Andriy Bal

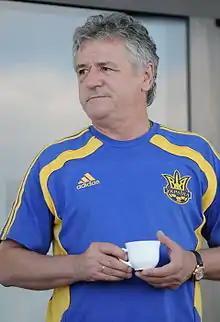
Bal in 2011

Andriy Mykhaylovych Bal (16 February 1958 – 9 August 2014) was a Soviet and Ukrainian professional footballer who played as a midfielder and football manager.